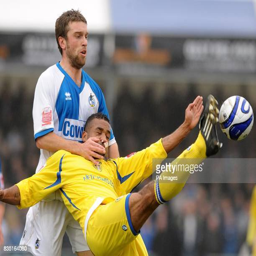
football player and battle for the ball